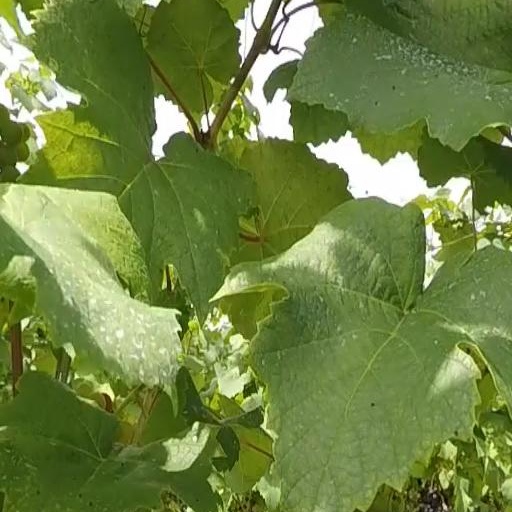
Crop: grape